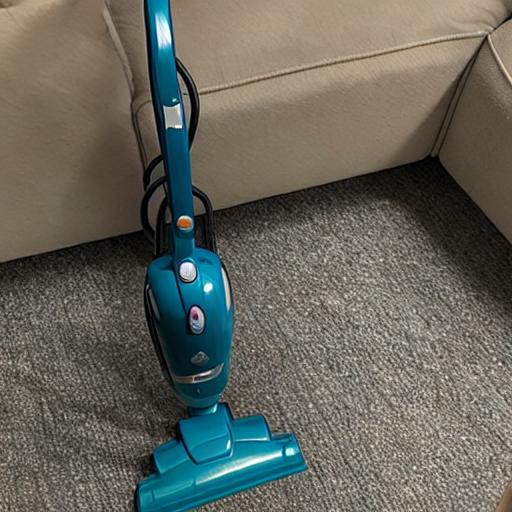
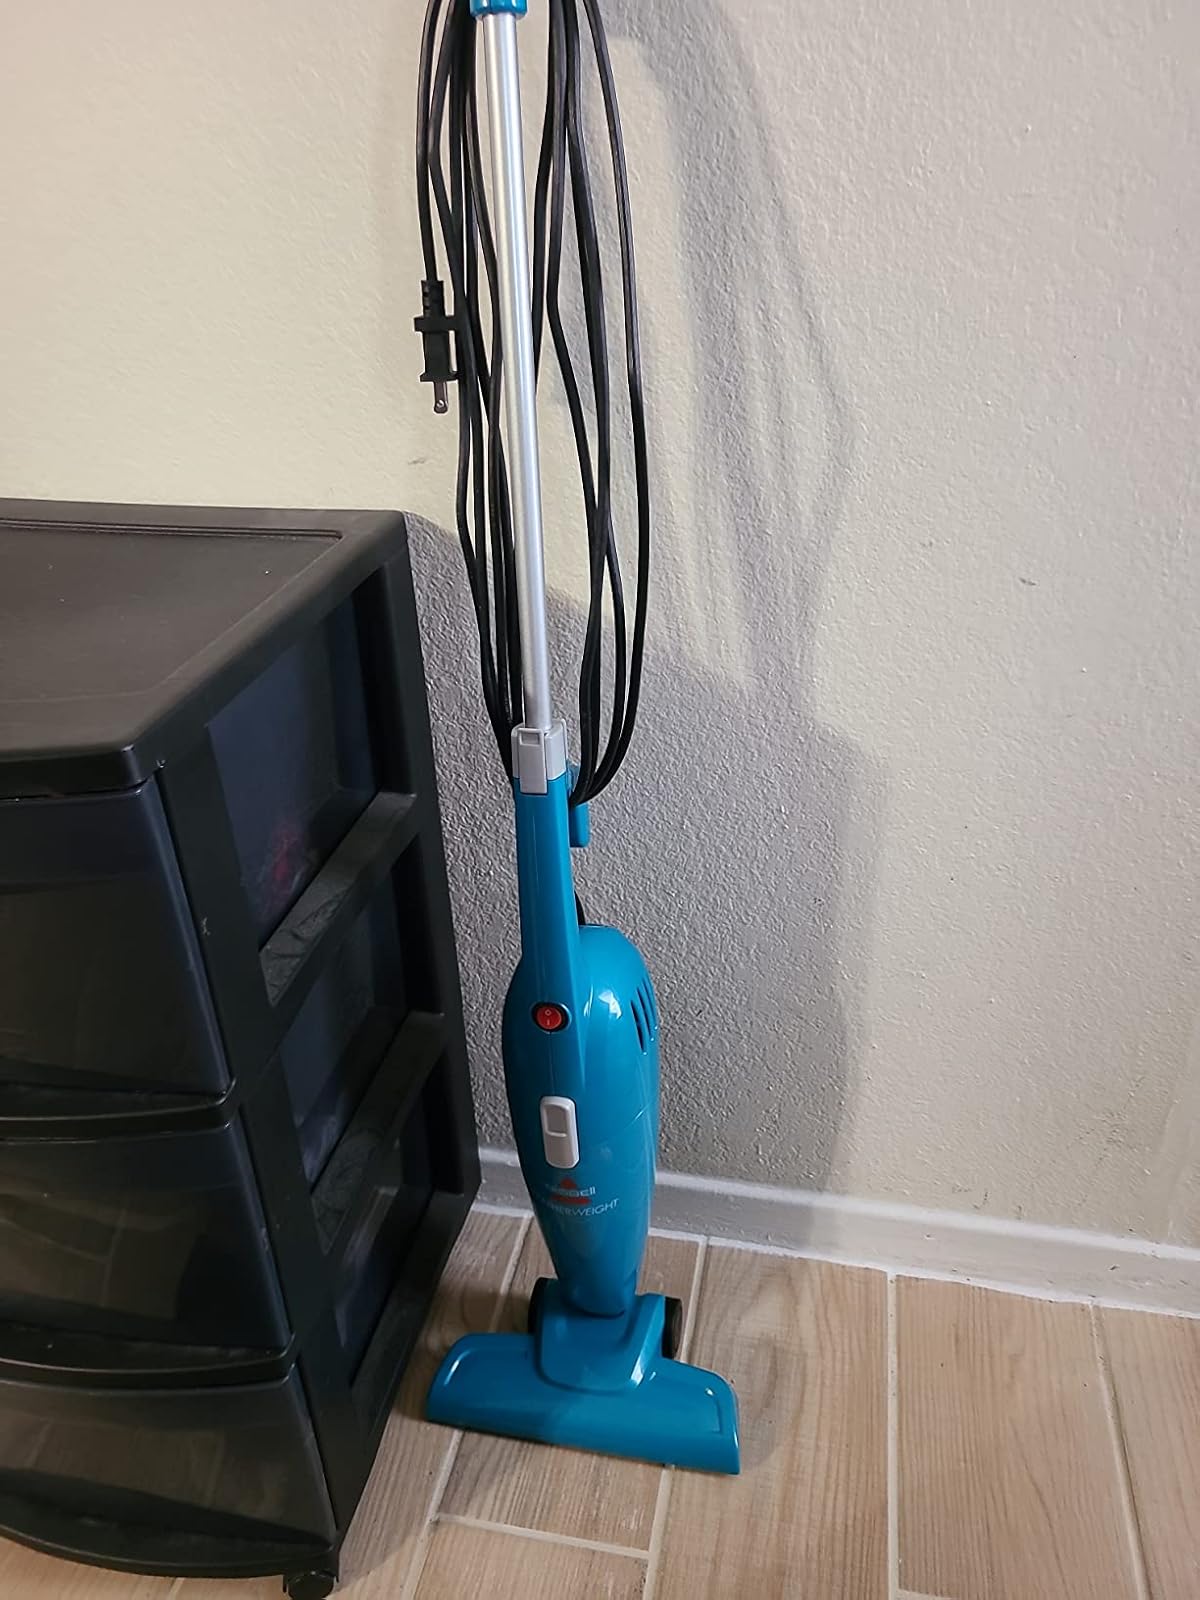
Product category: items_vacuum
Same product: no